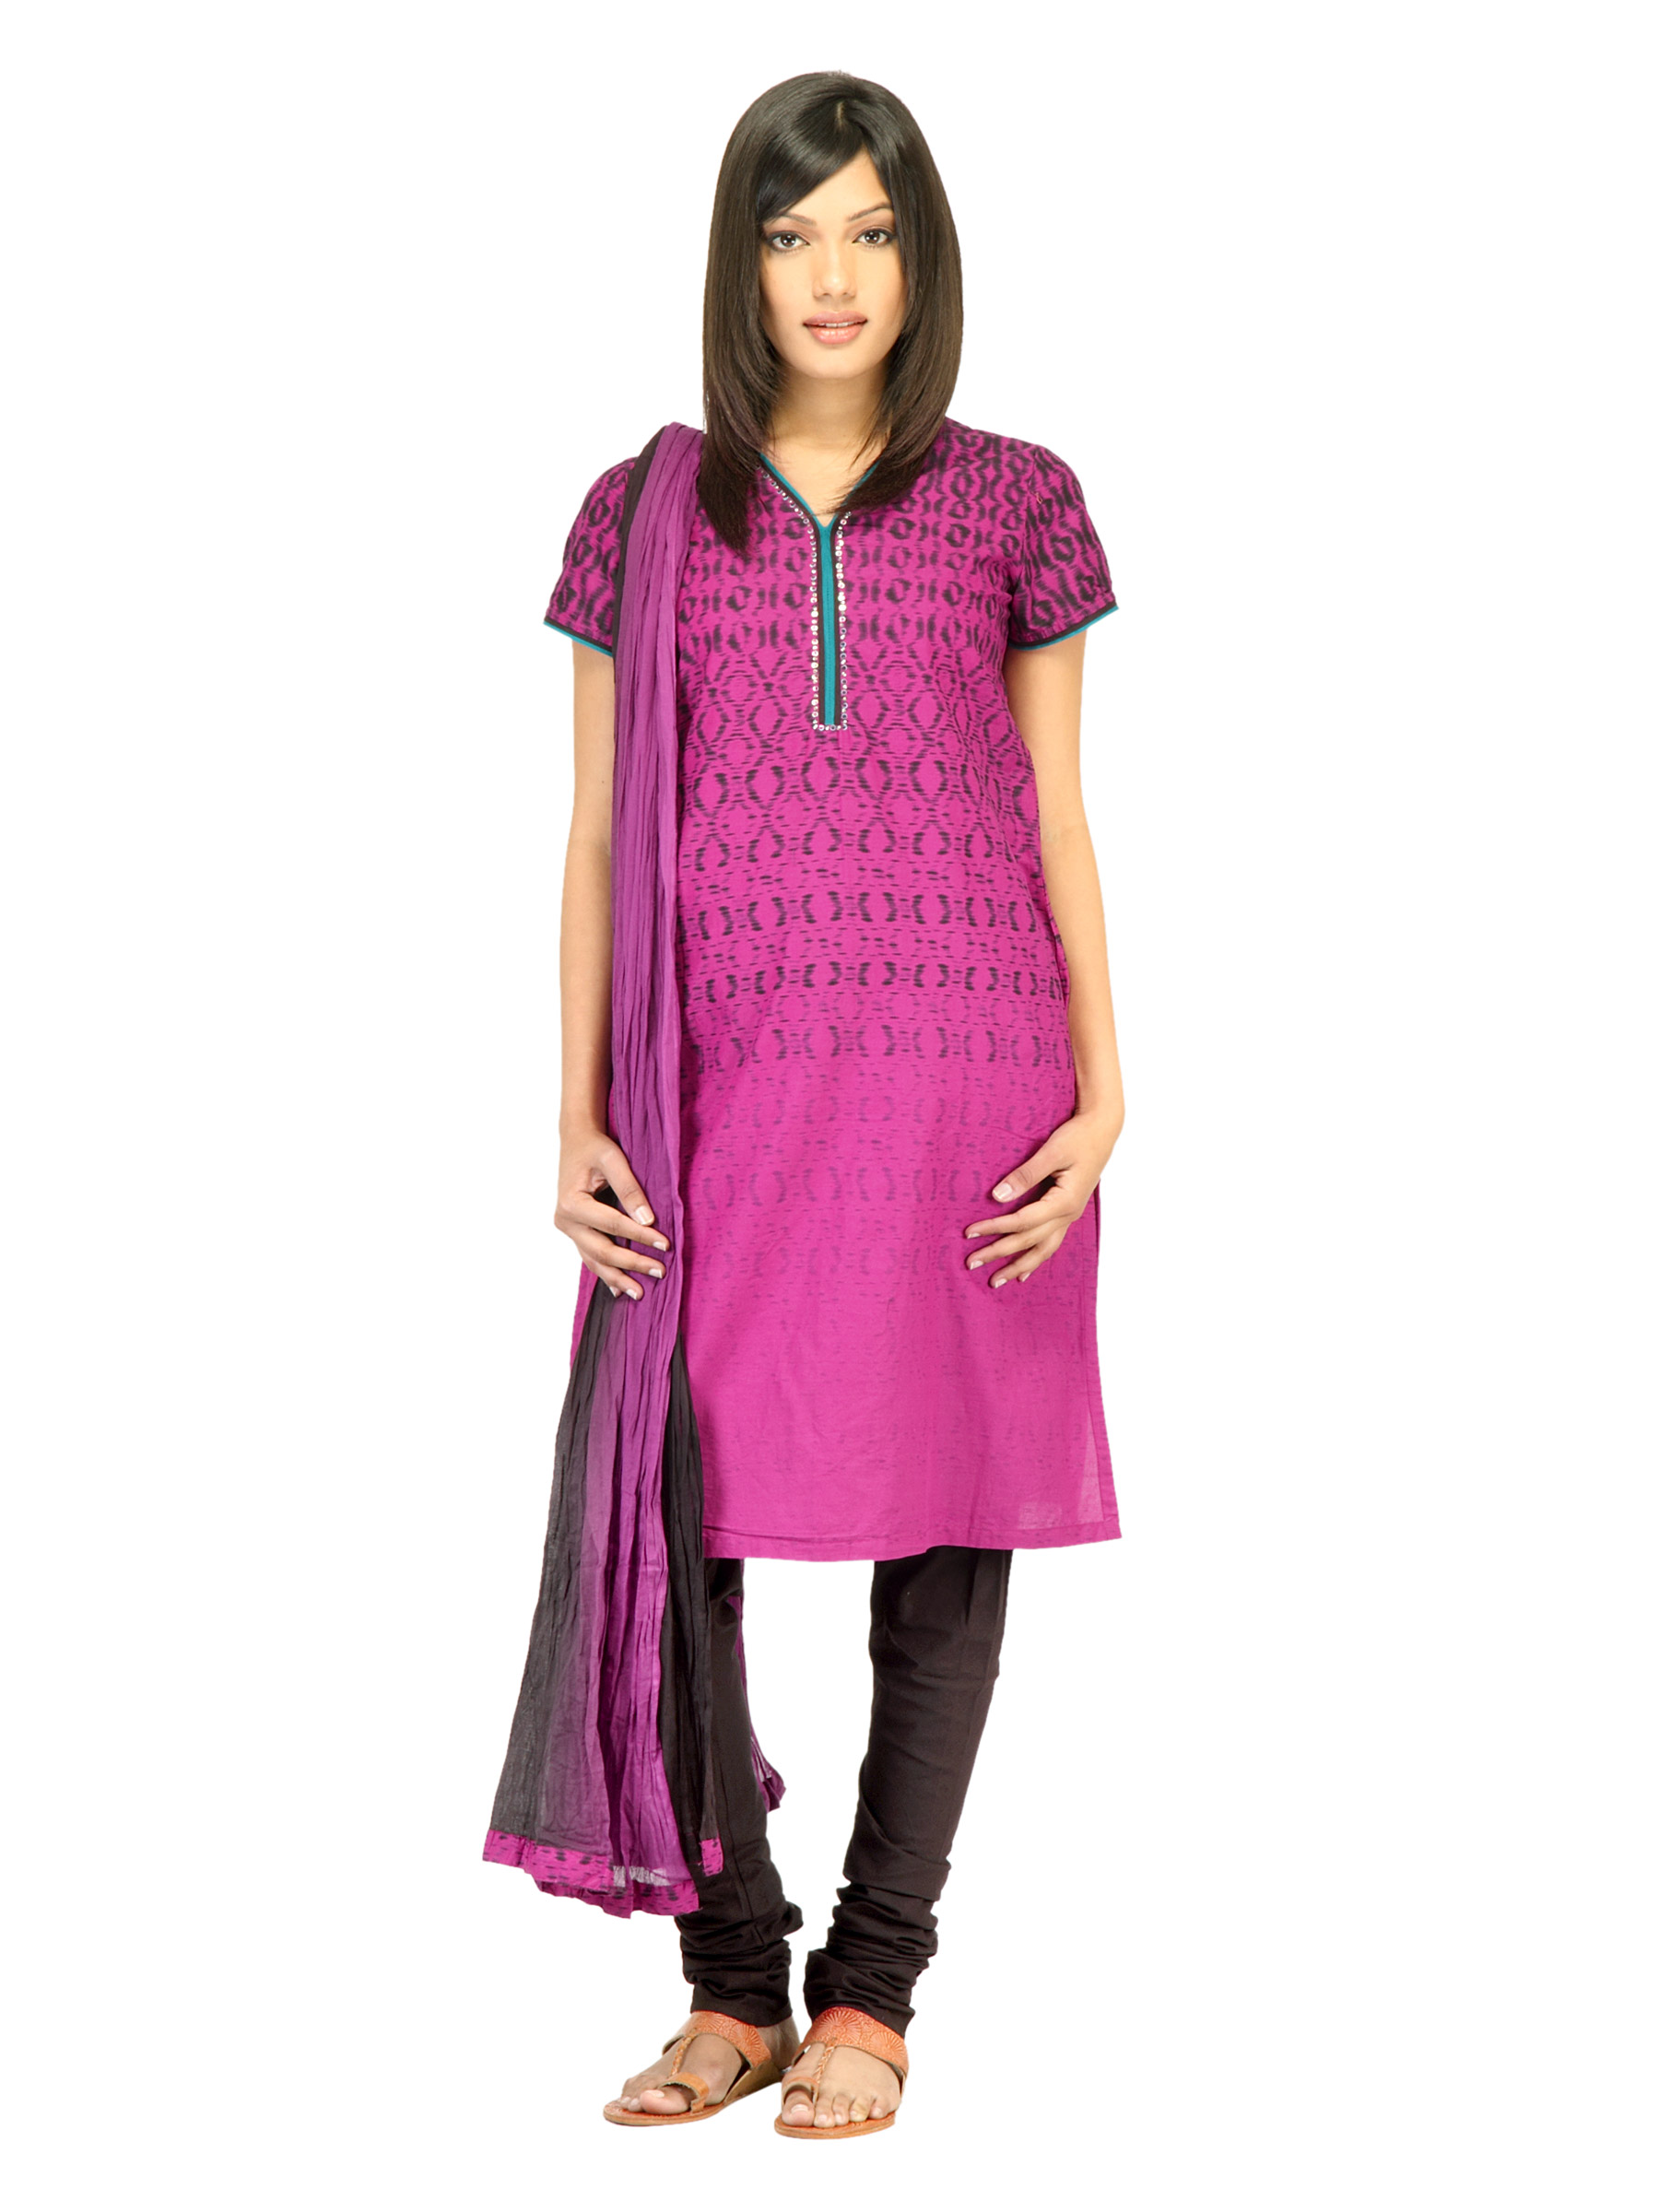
Biba Women Pink & Brown Printed Churidar Kurta with Dupatta
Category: Apparel / Apparel Set / Kurta Sets
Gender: Women
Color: Pink
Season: Fall 2011
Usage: Ethnic